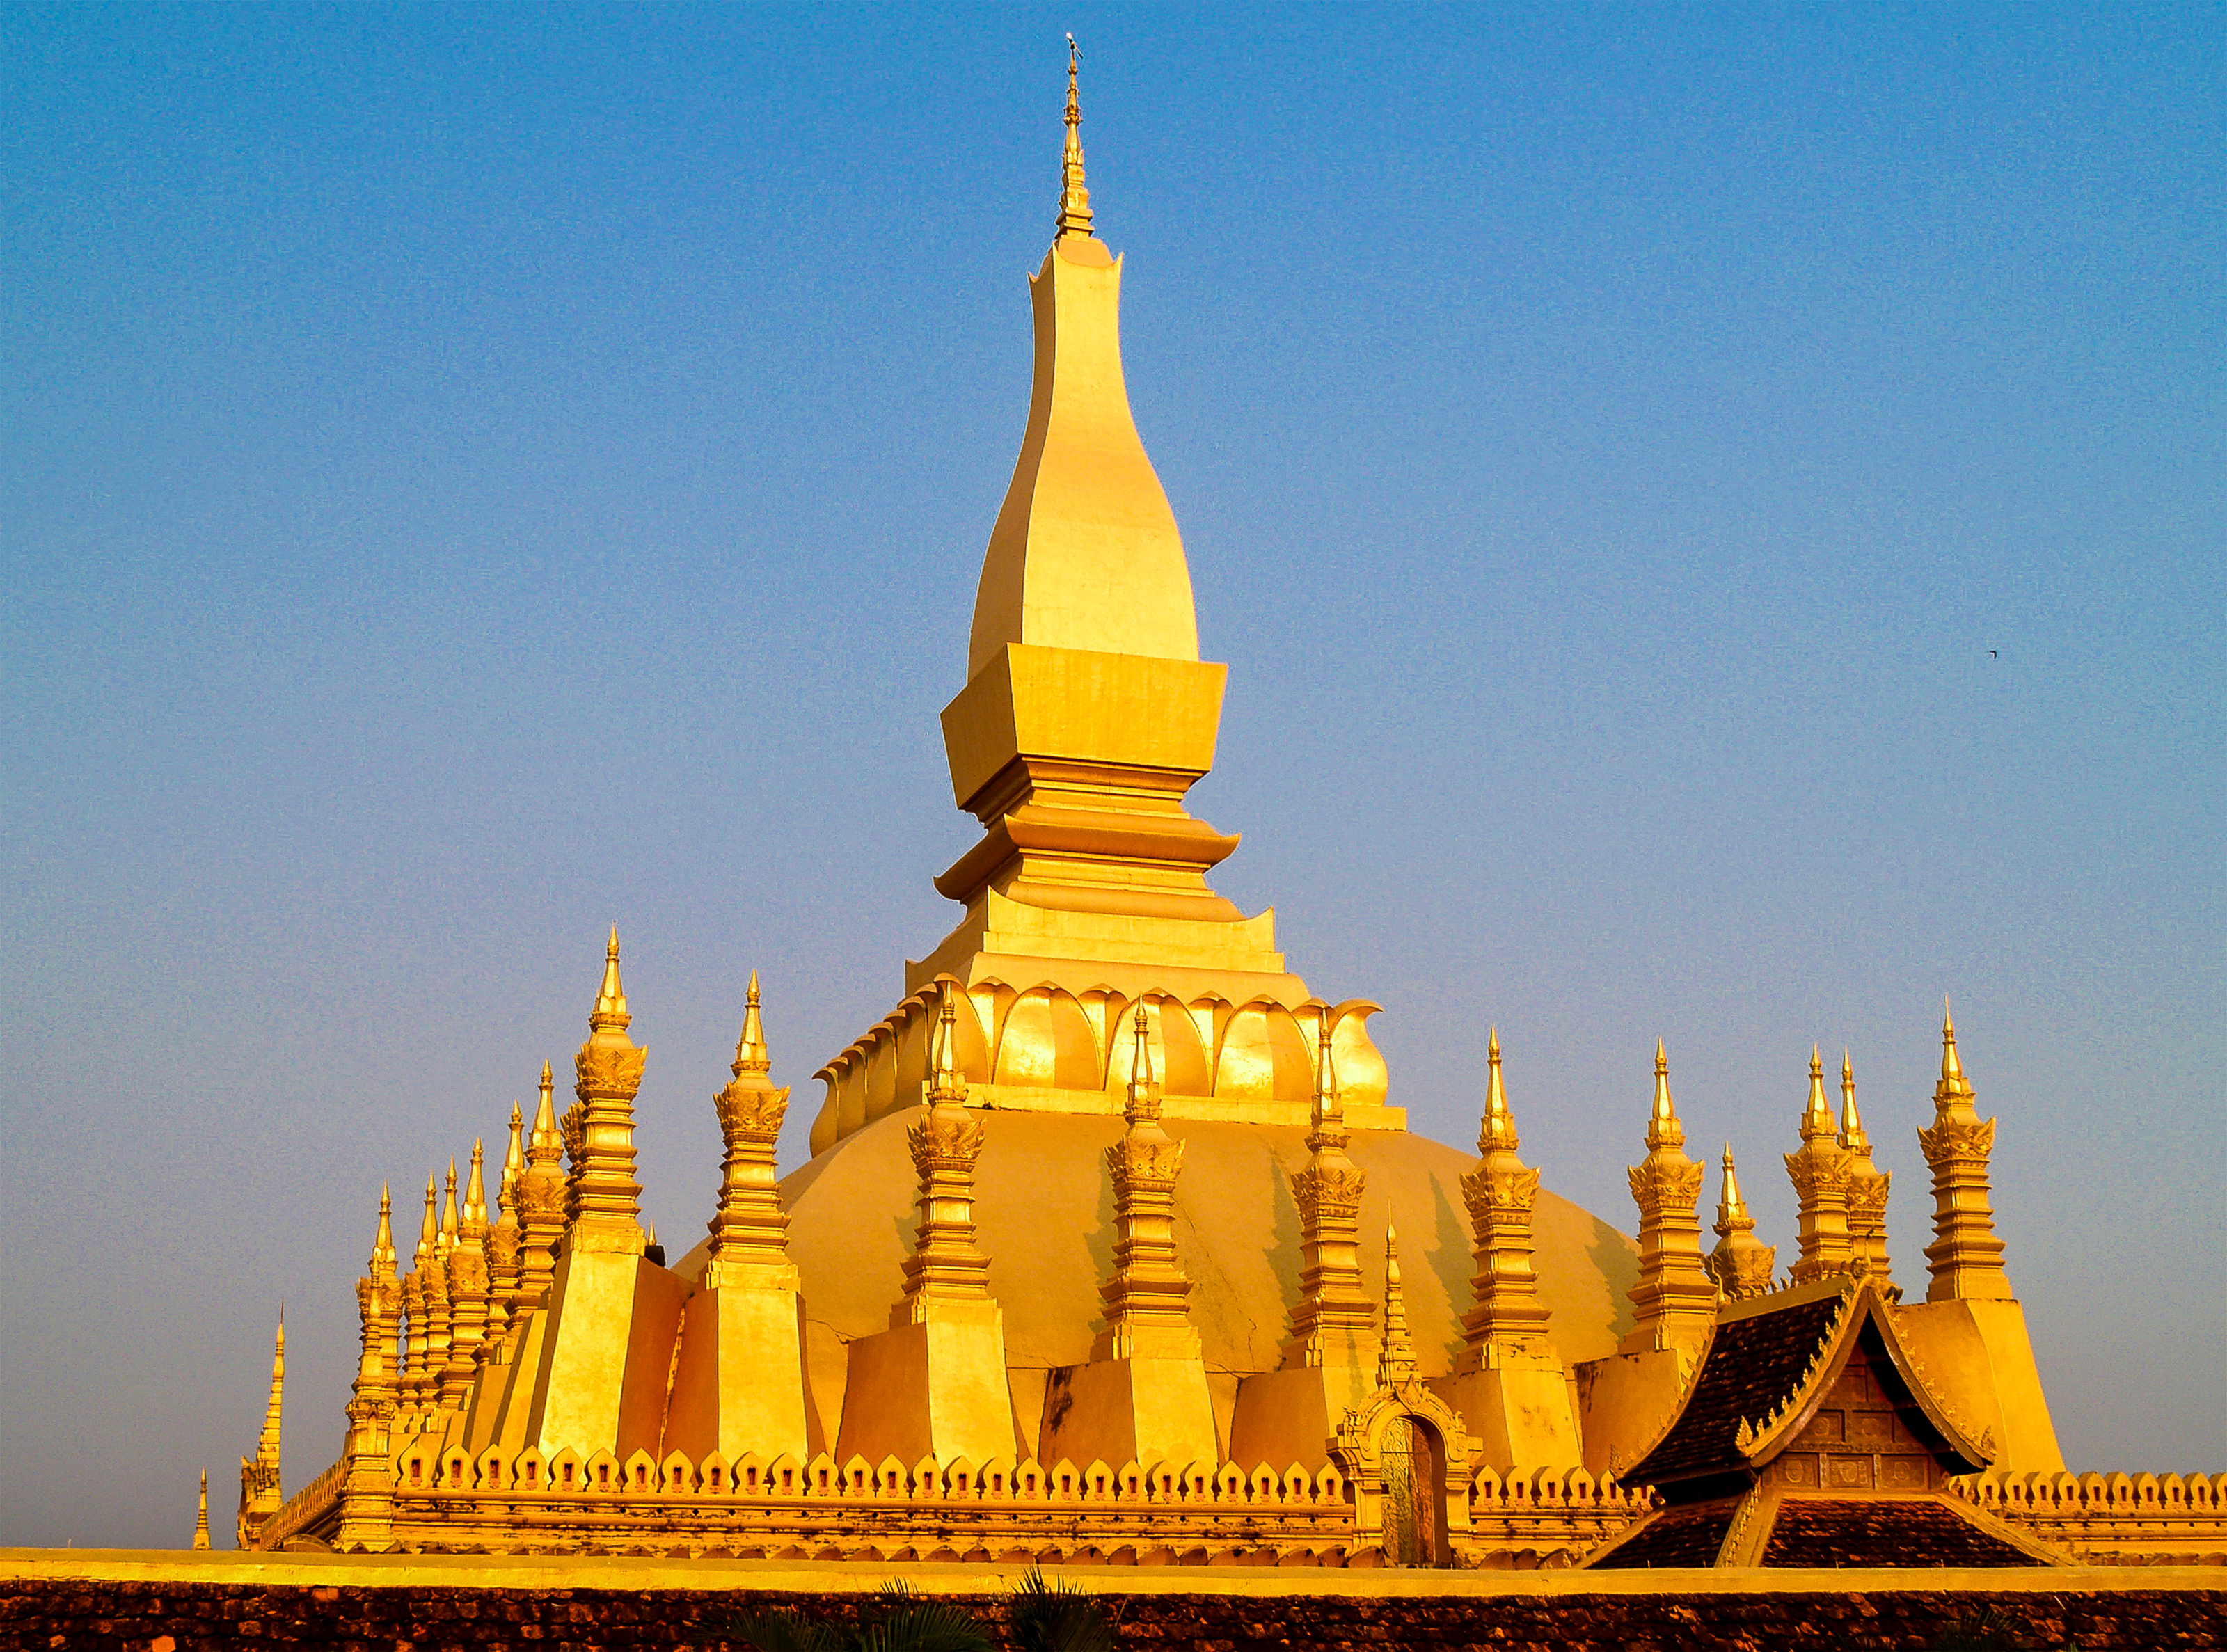
golden, luang, temple, tourism, vientiane, travel, buddhism, building, architecture, religious, history, monument, buddhist, national, landmark, stupa, gold, ancient, symbol, asia, culture, construction, wat, old, buddha, religion, pagoda, laos, worship, spire, historic site, place of worship, sky, national historic landmark, tower, steeple, tourist attraction, unesco world heritage site